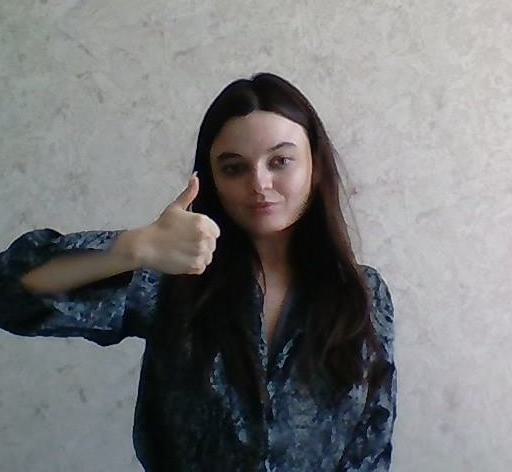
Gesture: like